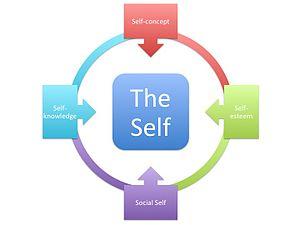
Le concept de soi, de l'anglais self-concept, est un ensemble de croyances à propos de soi-même qui inclut des éléments tels que la performance académique, l'identité de genre, l'identité sexuelle et l'identité ethnique. Dans le langage courant, le concept de soi répond à la question « Qui suis-je ? ».